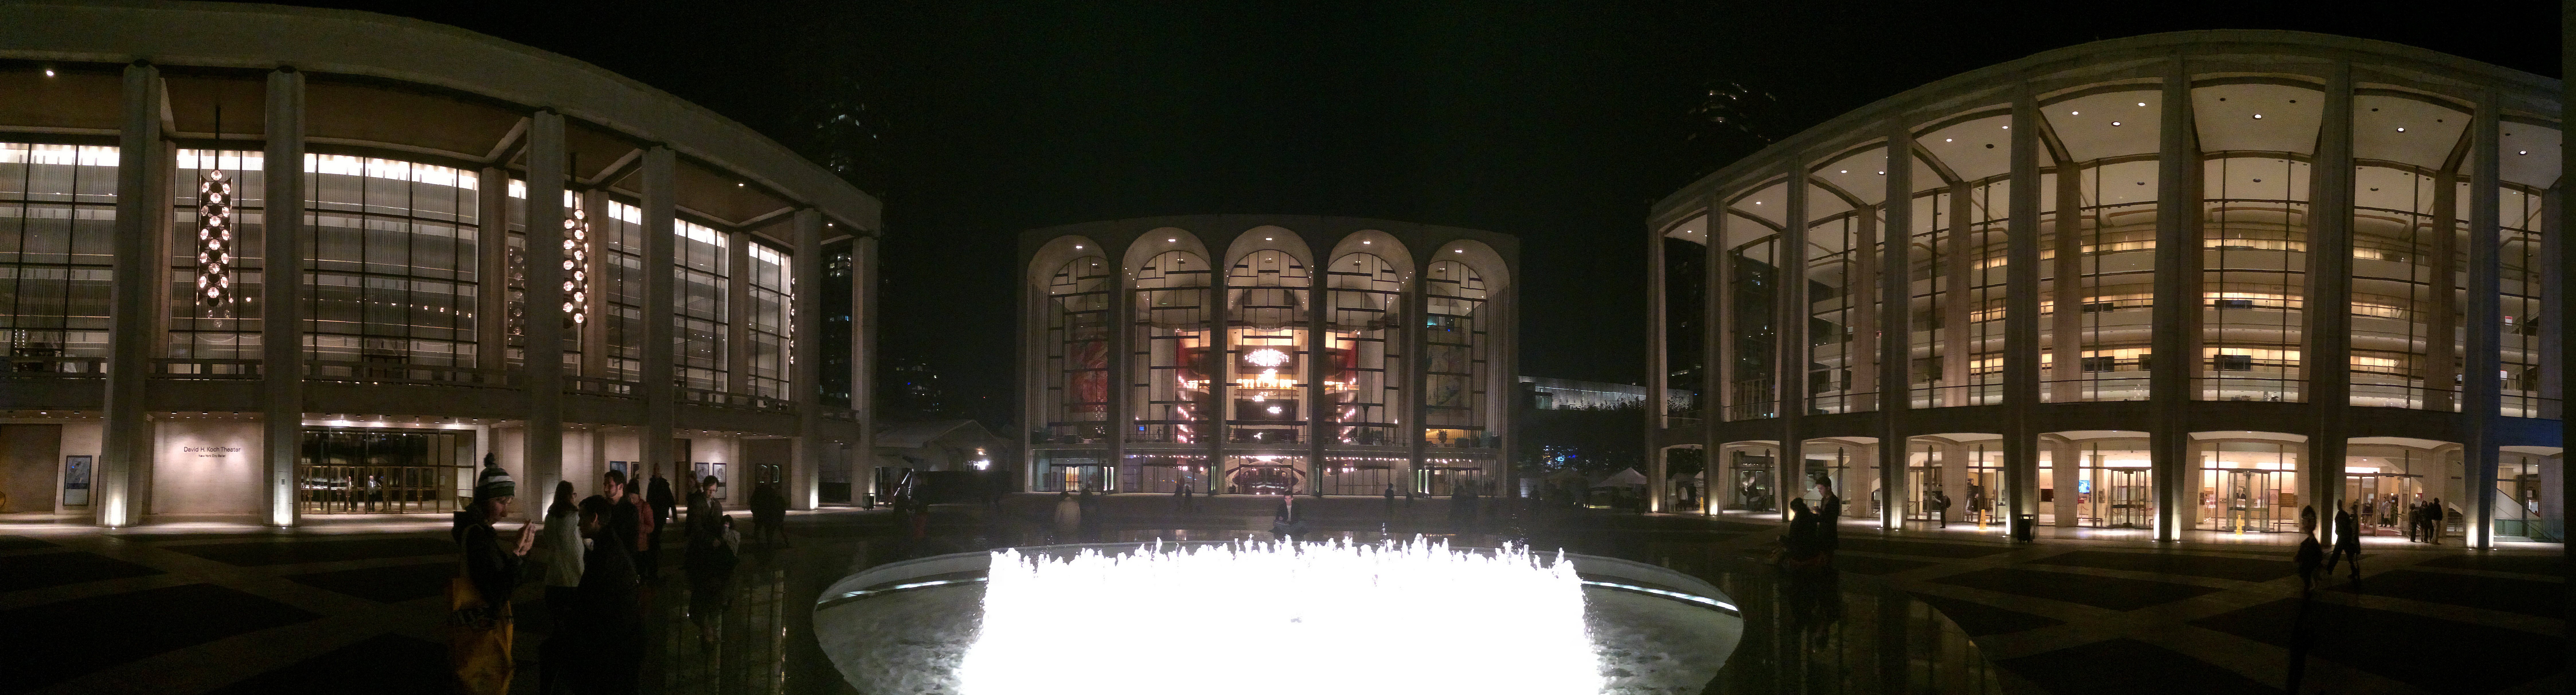
water, light, night, building, city, nyc, usa, cathedral, lighting, waterway, achitecture, fountain, new, center, york, lincoln